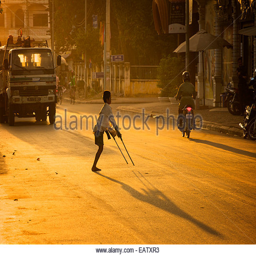
a young boy with leg using crutches to cross a street